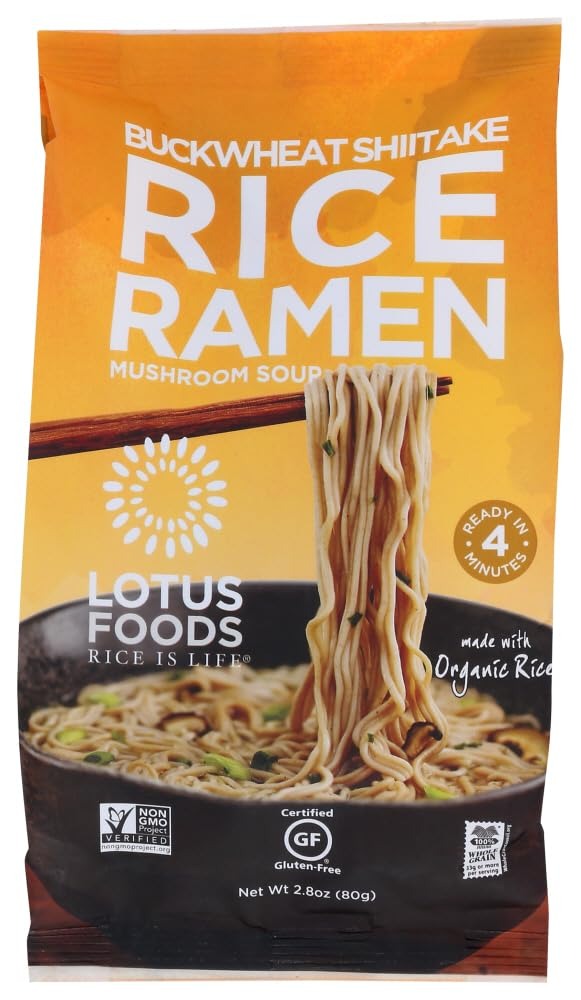
Item Name: Lotus Foods - Organic Rice Ramen with Vegetable Broth Buckwheat Mushroom - 2.8 oz.
Bullet Point: Lotus Foods brings you gluten-free Buckwheat Mushroom Rice Ramen, traditional Japanese-style noodles made from organic buckwheat, mushrooms and brown rice instead of wheat! WeÍve blended buck-wheat, mushrooms and whole grain rice, all great natural sources of antioxidants, for an earthy aroma and nutty taste.Just add the savory vegetable broth with quick-cook Ramen cake for a convenient bowl of satisfying and nourishing noodle soup any time. For a complete meal, add your favorite veggies and
Product Description: Lotus Foods brings you gluten-free Buckwheat Mushroom Rice Ramen, traditional Japanese-style noodles made from organic buckwheat, mushrooms and brown rice instead of wheat! WeÍve blended buck-wheat, mushrooms and whole grain rice, all great natural sources of antioxidants, for an earthy aroma and nutty taste.Just add the savory vegetable broth with quick-cook Ramen cake for a convenient bowl of satisfying and nourishing noodle soup any time. For a complete meal, add your favorite veggies and protein. Ready to eat in 4 minutes!<br>
Value: 1.0
Unit: Count

Price: 2.47